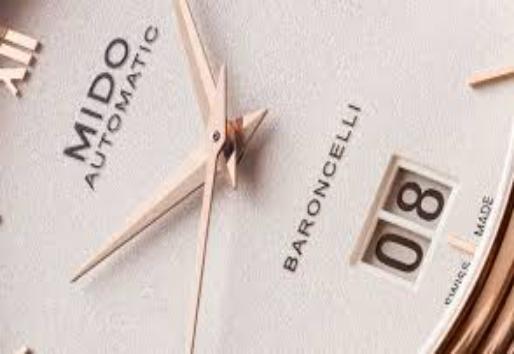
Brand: mido
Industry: Clothes